Thomas Hope (banker, born 1704)

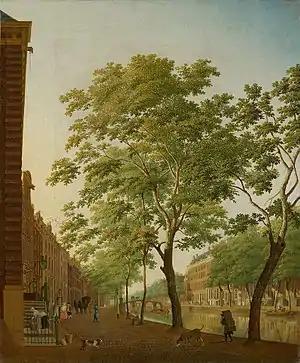
Keizersgracht with the mansion of Thomas Hope by Hendrik Keun

Thomas Hope (1704, Rotterdam – 26 December 1779, Amsterdam) was a successful and gifted Dutch banker in the 18th century. He is considered as the main author of a proposal to the States-General and the Admiralty to improve Holland's diminishing trade position through abolition of the export tax and lowering import tax. In 1752 he was the main investor in the VOC. As a Quaker - rejecting war and violence - and dissenter he was not allowed to official governmental jobs, but in 1756 at the beginning of the Seven Years' War he joined the Presbyterians and was appointed as manager by Anne of Hanover. In 1762 he founded Hope & Co. In 1766 he was representing the stadtholder in all the chambers of the VOC. Adam Smith dedicated the fourth edition of his Inquiry into the Nature and Causes of the Wealth of Nations (1776) to Thomas Hope.